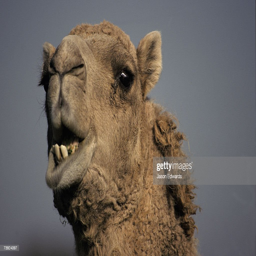
close - up of a feeding and chewing with its mouth open